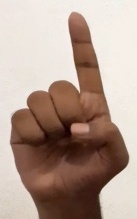
ASL sign: D